Magnesium torch

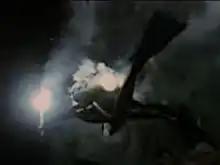
Jacques Cousteau wields a magnesium torch in each hand while scuba diving in an underwater cave.

A magnesium torch is a bright light source made from magnesium, which can burn underwater and in all weather conditions. They are used for emergency illumination for railroad applications. They were also used in the 1950s up to the early 1970s as a light source for scuba diving, and were featured occasionally in television shows. A relay of magnesium torches was used to transfer the Olympic flame from Greece to the site of the Olympic games several times since the first occasion at the 1936 Berlin Games.